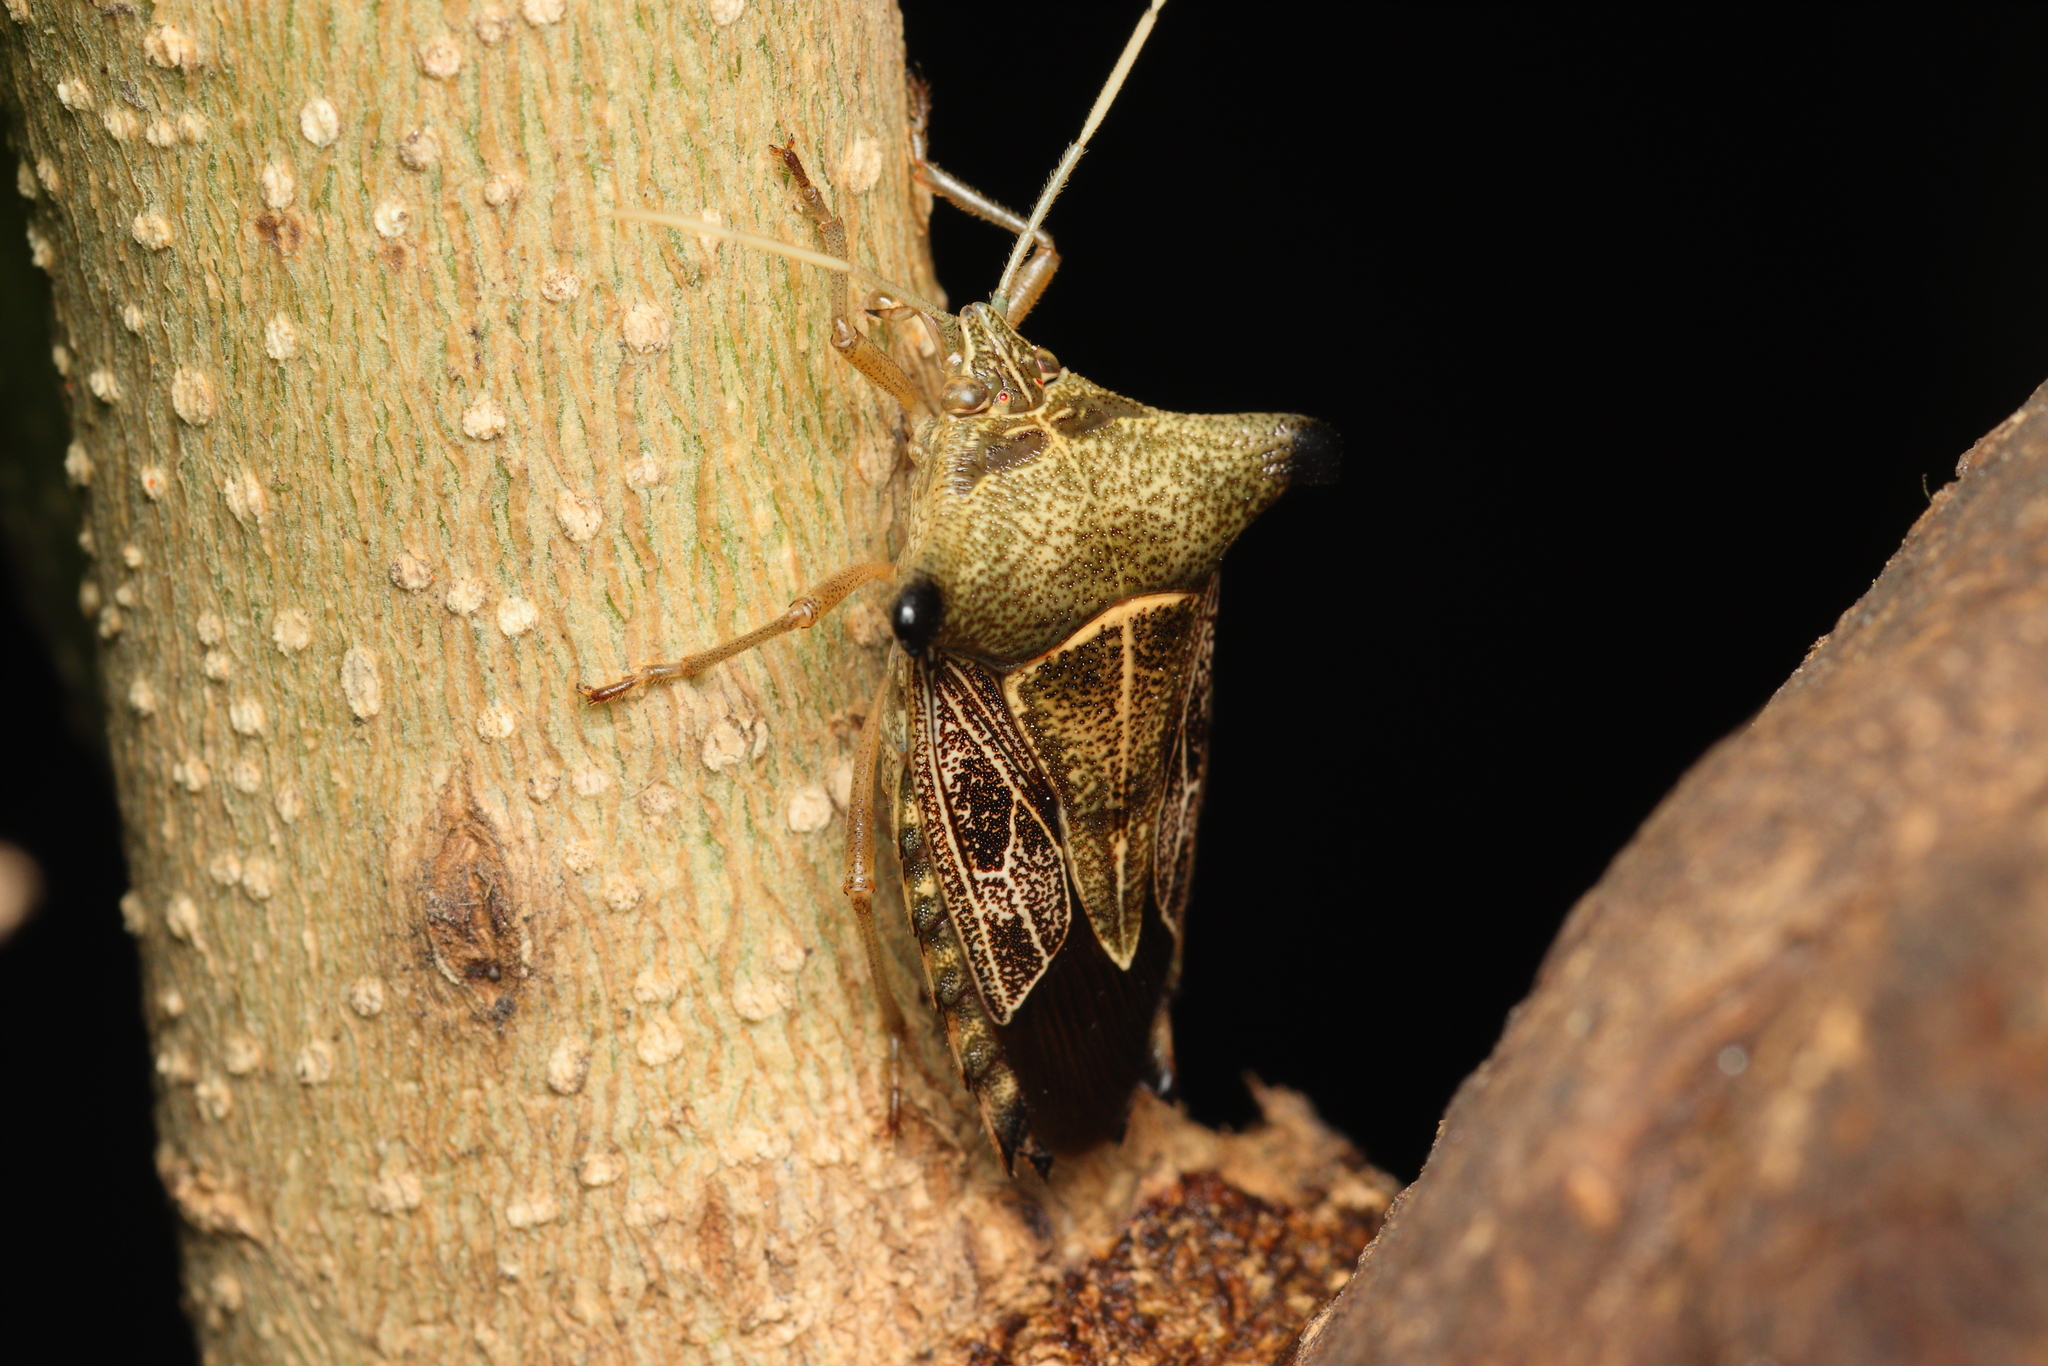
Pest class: stink_bug